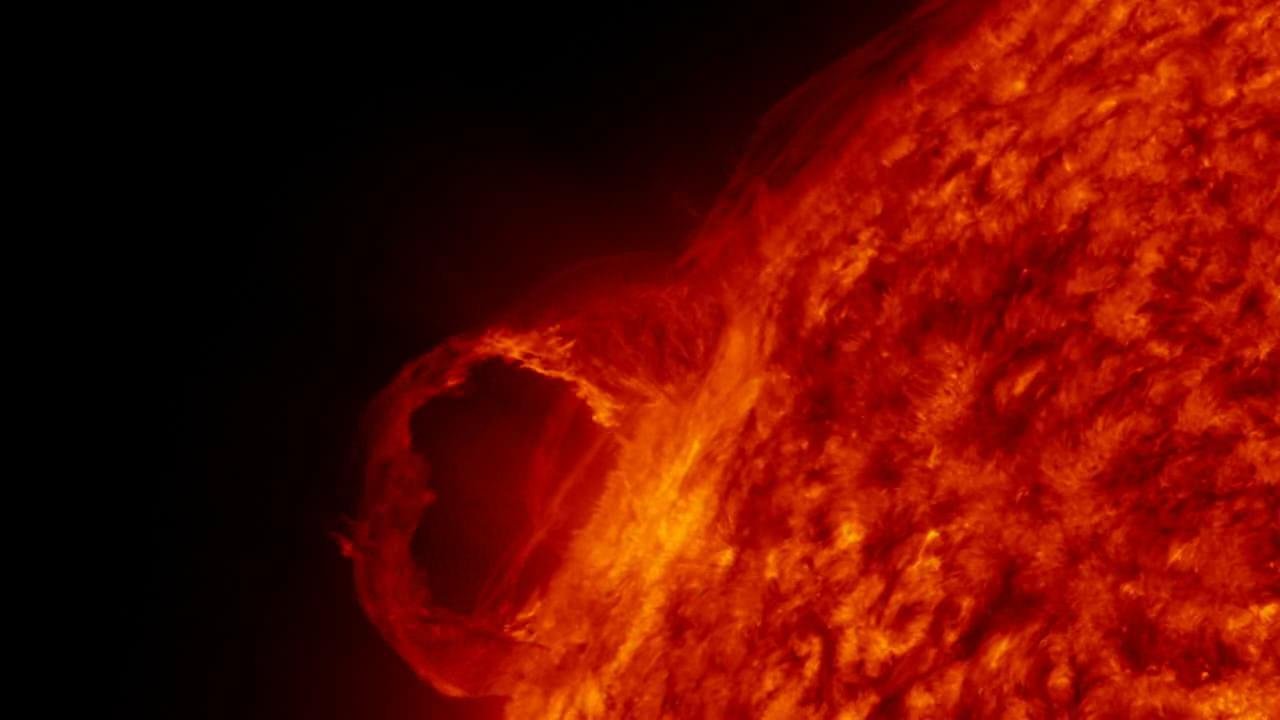
sun, sunlight, atmosphere, aviation, fire, nasa, research, science, astronomy, hot, gas, fireball, eruption, embers, space travel, astronautics, prominence, astronomical object, solar flare, sun spots, geological phenomenon